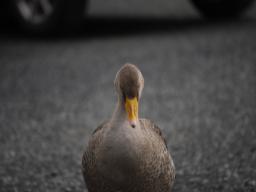
Label: Background_without_leaves